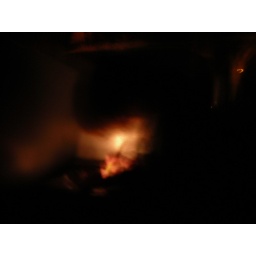
A girl on my debate team highlights by flashlight on a dark bus